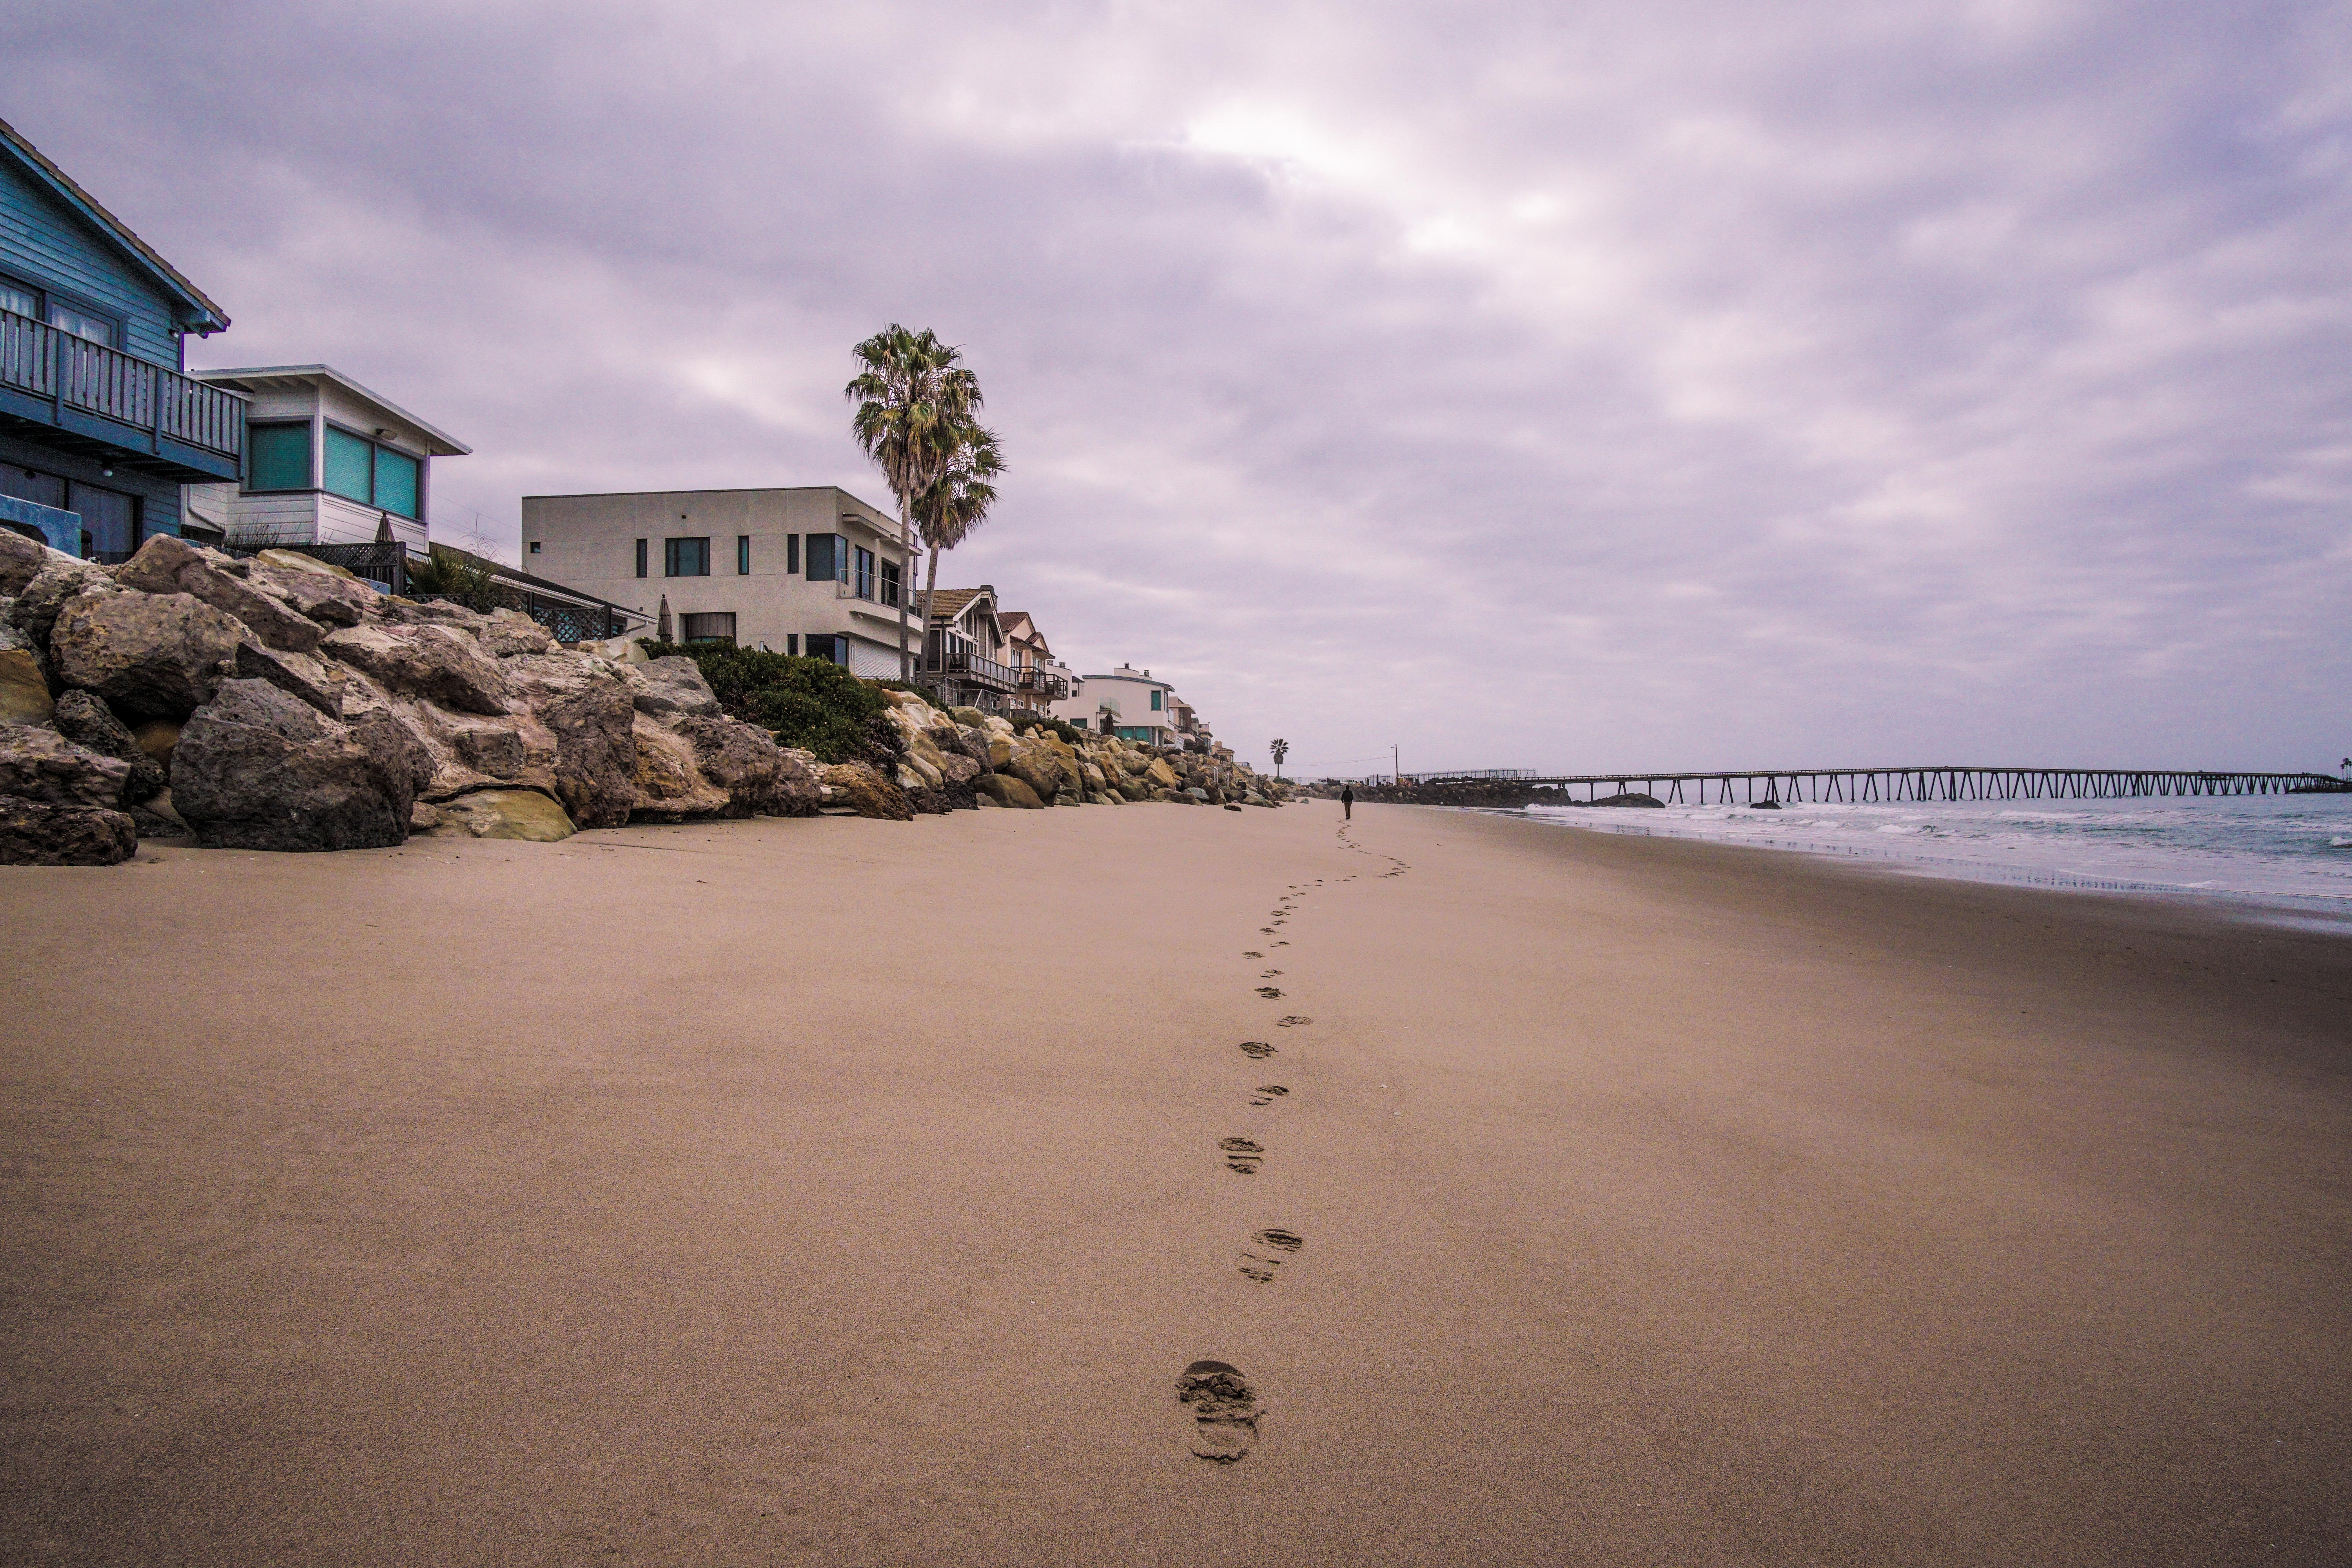
beach, sea, coast, water, sand, ocean, sky, shore, wave, purple, walkway, vacation, bay, body of water, footprints, rocks, clouds, houses